Social class in ancient Rome

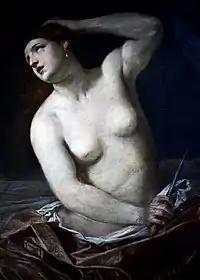
A painting of Lucretia, the ideal Roman woman from the Roman tale, "The Death of Lucretia."

Only Romans who were wealthy enough to afford their own armour were allowed to serve in the army, which consisted of both patricians and plebeians. As long as a citizen could afford armour, he was able to be a soldier. The Centuriate Assembly was divided into groups based on how wealthy one was and one’s ability to provide his armour and weapons.